Dadabhai Naoroji Road

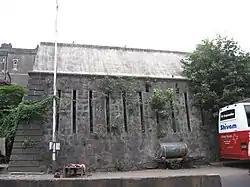
Remnant of the Old Fort wall

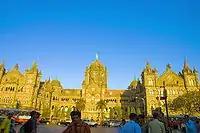
Chhatrapati Shivaji Maharaj Terminus is a UNESCO World heritage Site

The eponymous Dadabhai Naoroji Road, the heritage road of Mumbai, is named after Dadabhai Naoroji (1825–1917), an Indian nationalist leader known as the "Grand Old man of India". He was an intellectual with high academic achievements. In 1892, he was the first Asian to become Member of the British Parliament. As the founder of the Indian National Congress and three times its party President, his most notable contribution was to publicly voice the demand for swaraj (Independence of India), in 1906. History books on India have recorded his achievements and contributions to India's freedom movement. Concerned by the economic consequences of the British rule in India, he propagated a theory that India's unfortunate economic condition and poverty then was the result of the British Colonial government ‘draining’ resources out of this country, a unilateral transfer of resources from India to Britain. He also expanded on this theory through lectures and wrote on "Poverty" and "Un–British Rule in India" (1901), which provoked and inspired economic nationalism in India. This theory, termed the "drain theory" caught the imagination of the people and became the rallying point for India's nationalist movement for independence.